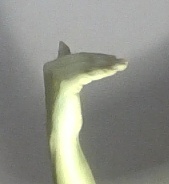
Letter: khaa